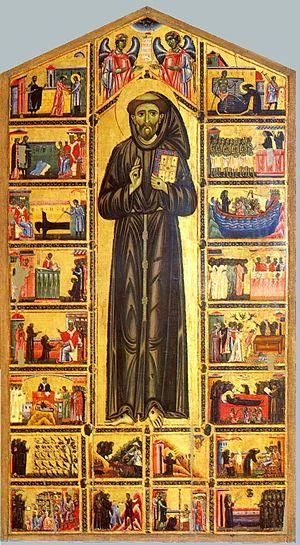
Cenni di Pepo dit Cimabue est un peintre majeur de la pré-Renaissance italienne né vers 1240 à Florence et mort vers 1302 à Pise.